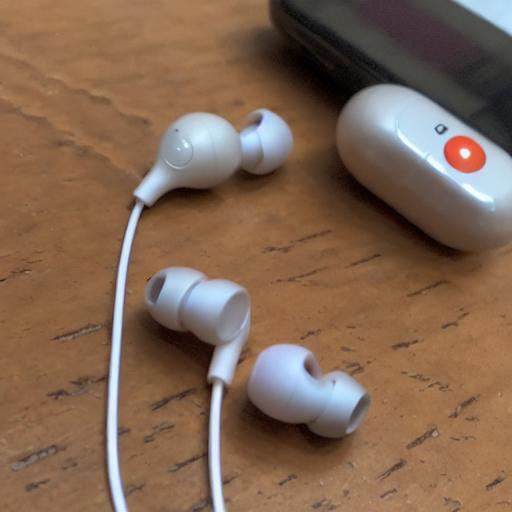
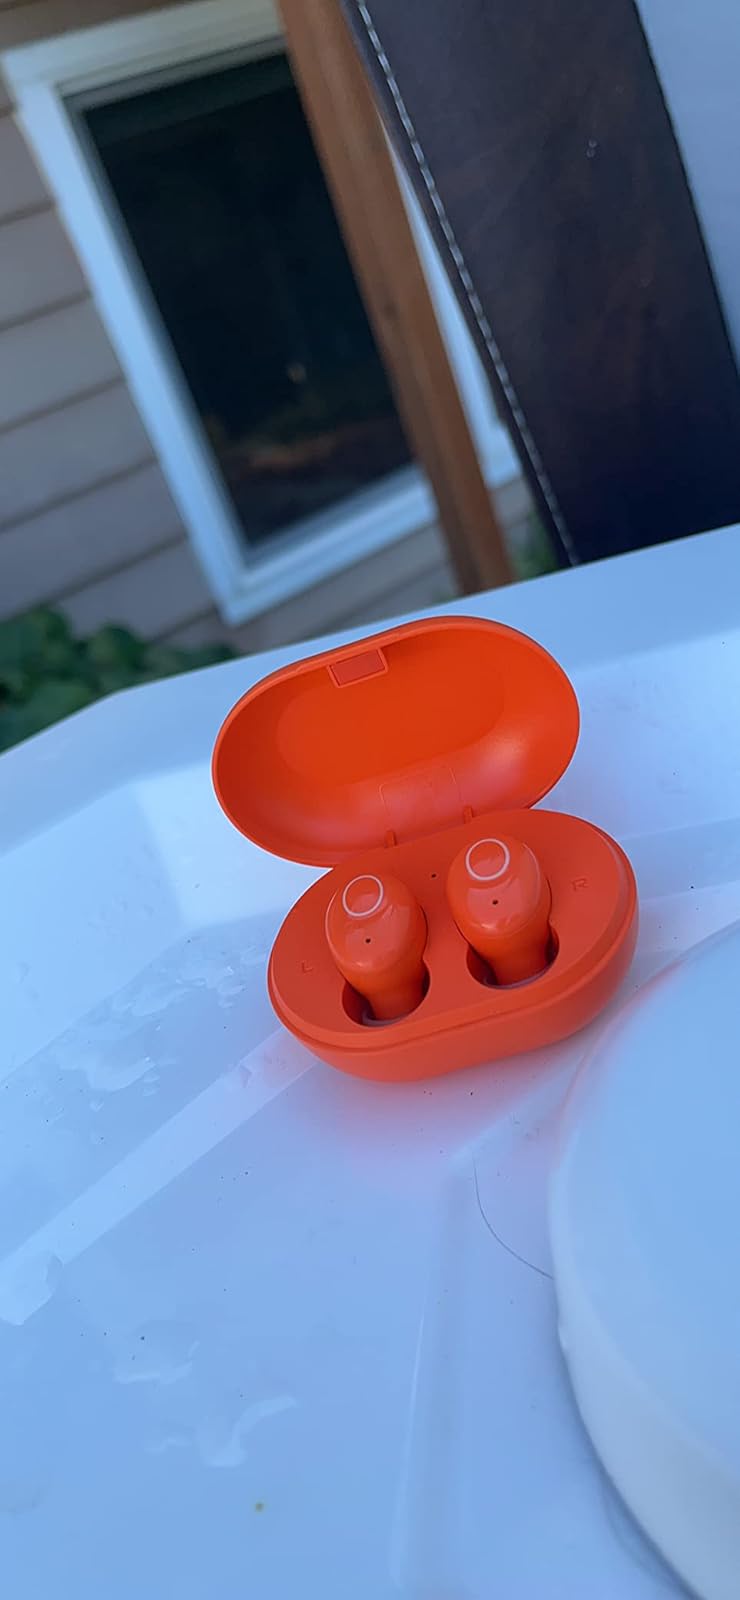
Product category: earbuds
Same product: no